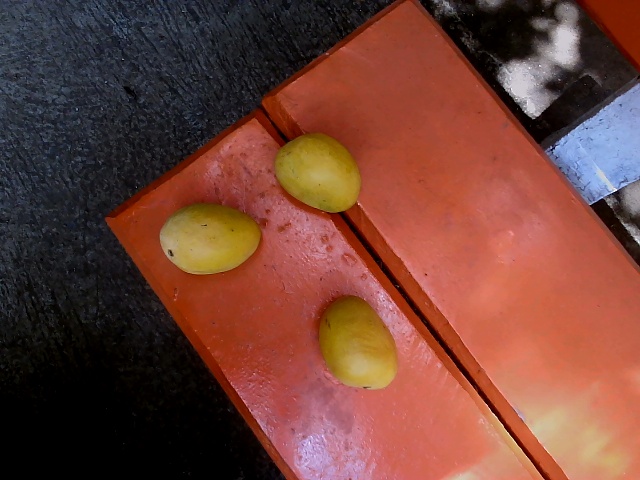
Label: Ripe_Mango